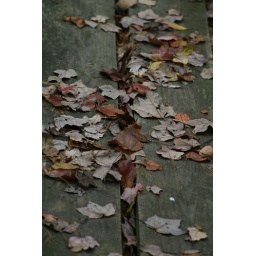
a small plank bridge in the woods near my house